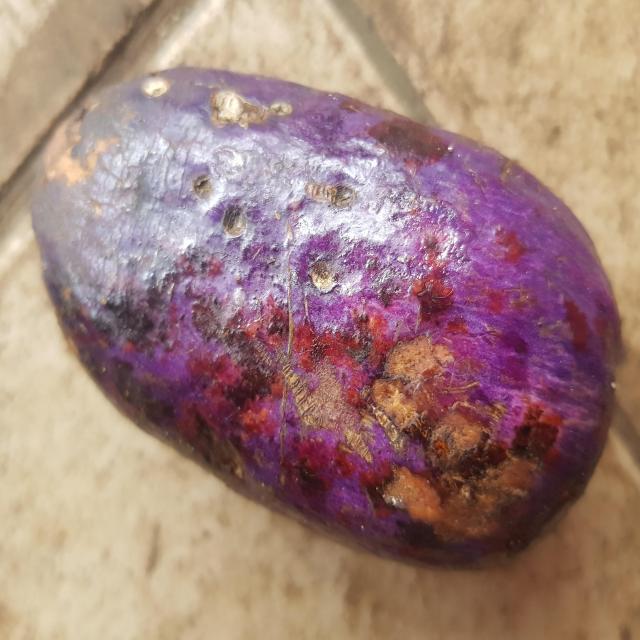
Plum grade: spotted